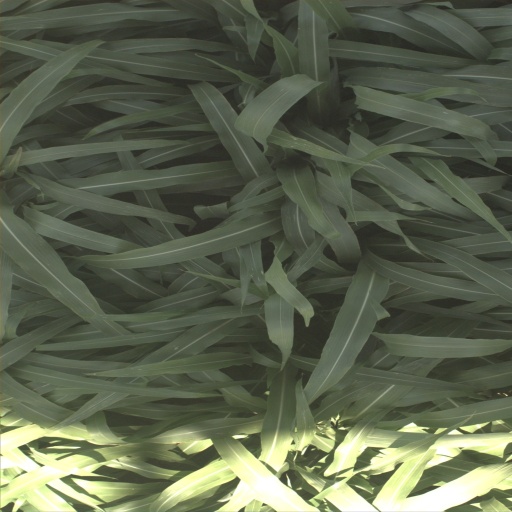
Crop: sorghum